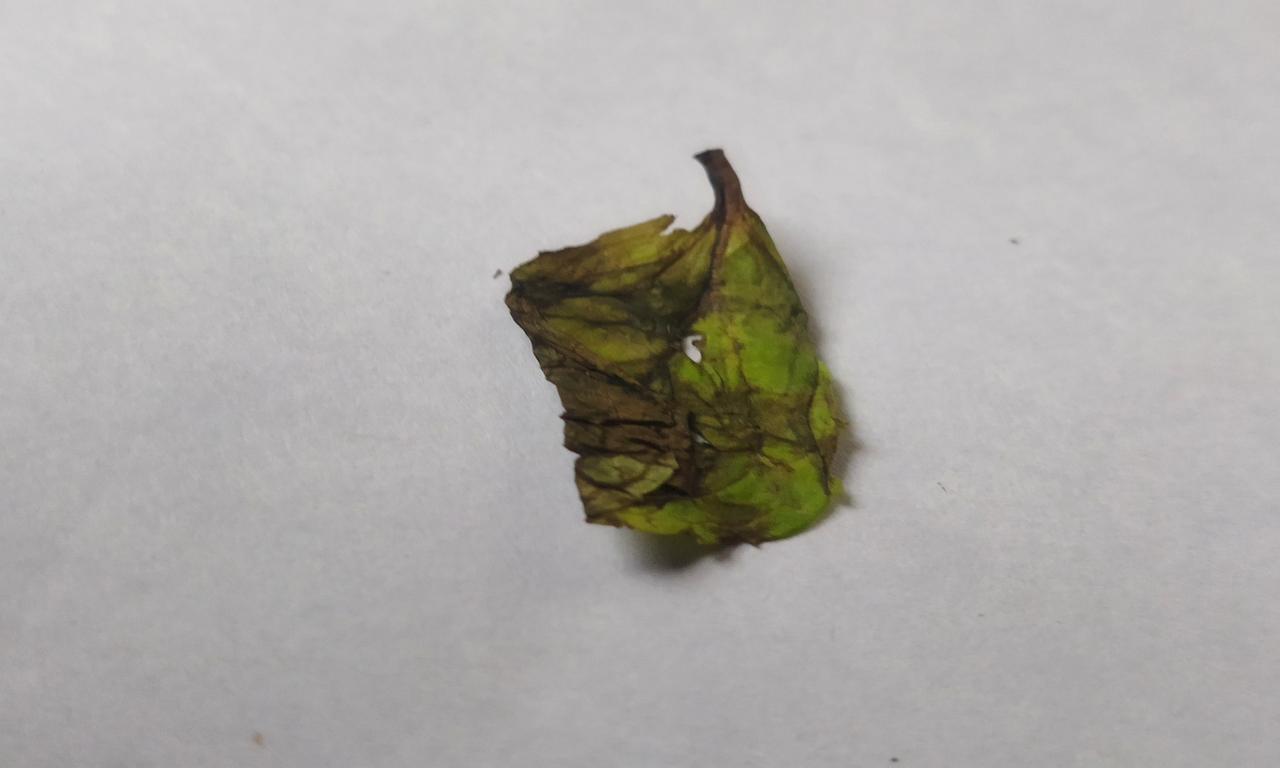
Label: Spoiled